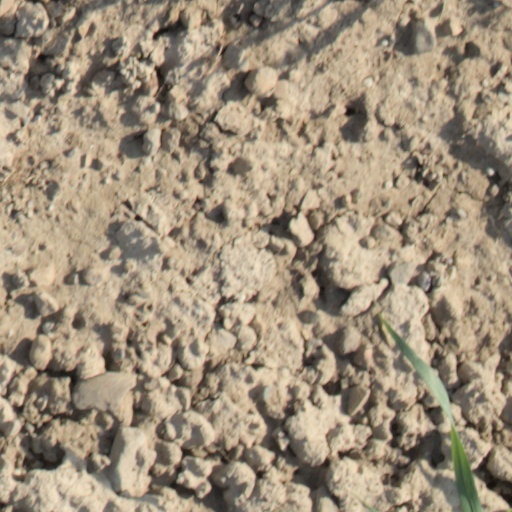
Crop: wheat